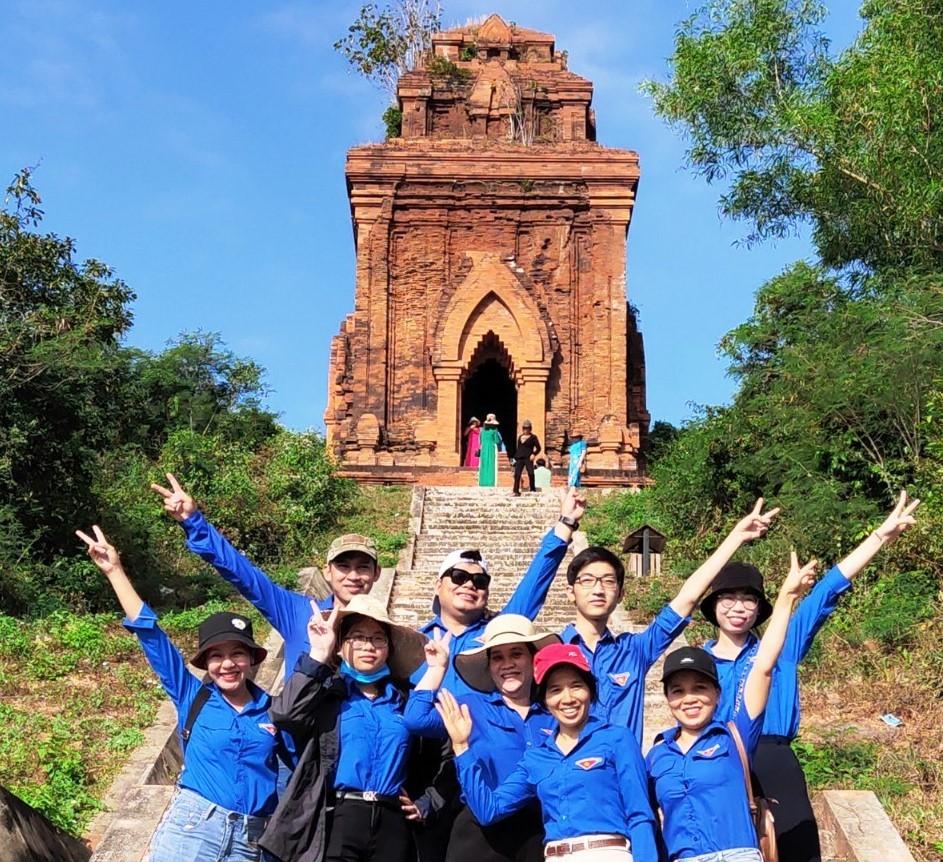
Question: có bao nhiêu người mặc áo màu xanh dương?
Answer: có chín người